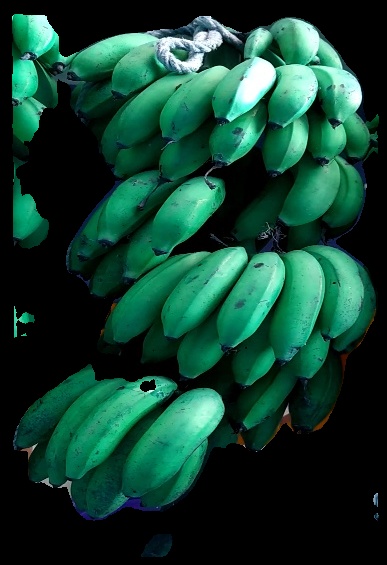
Variety: rasbale
Grade: grade2